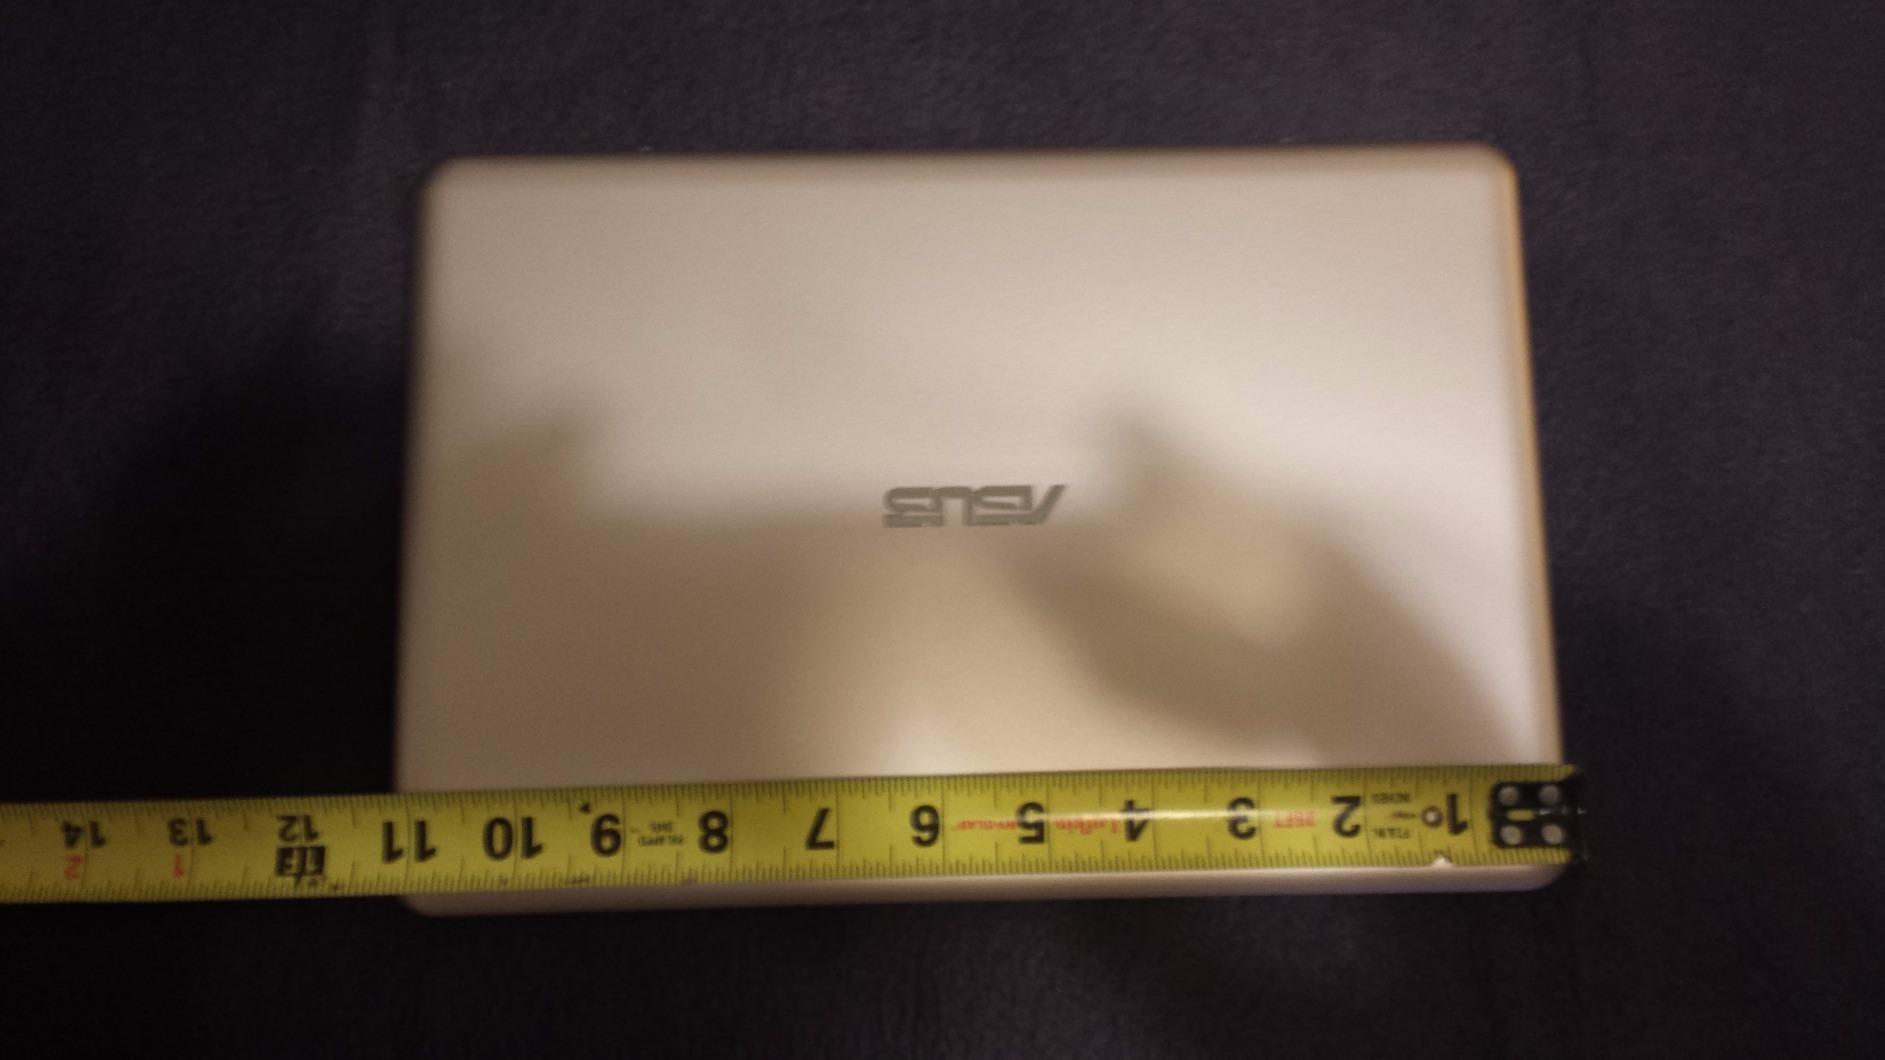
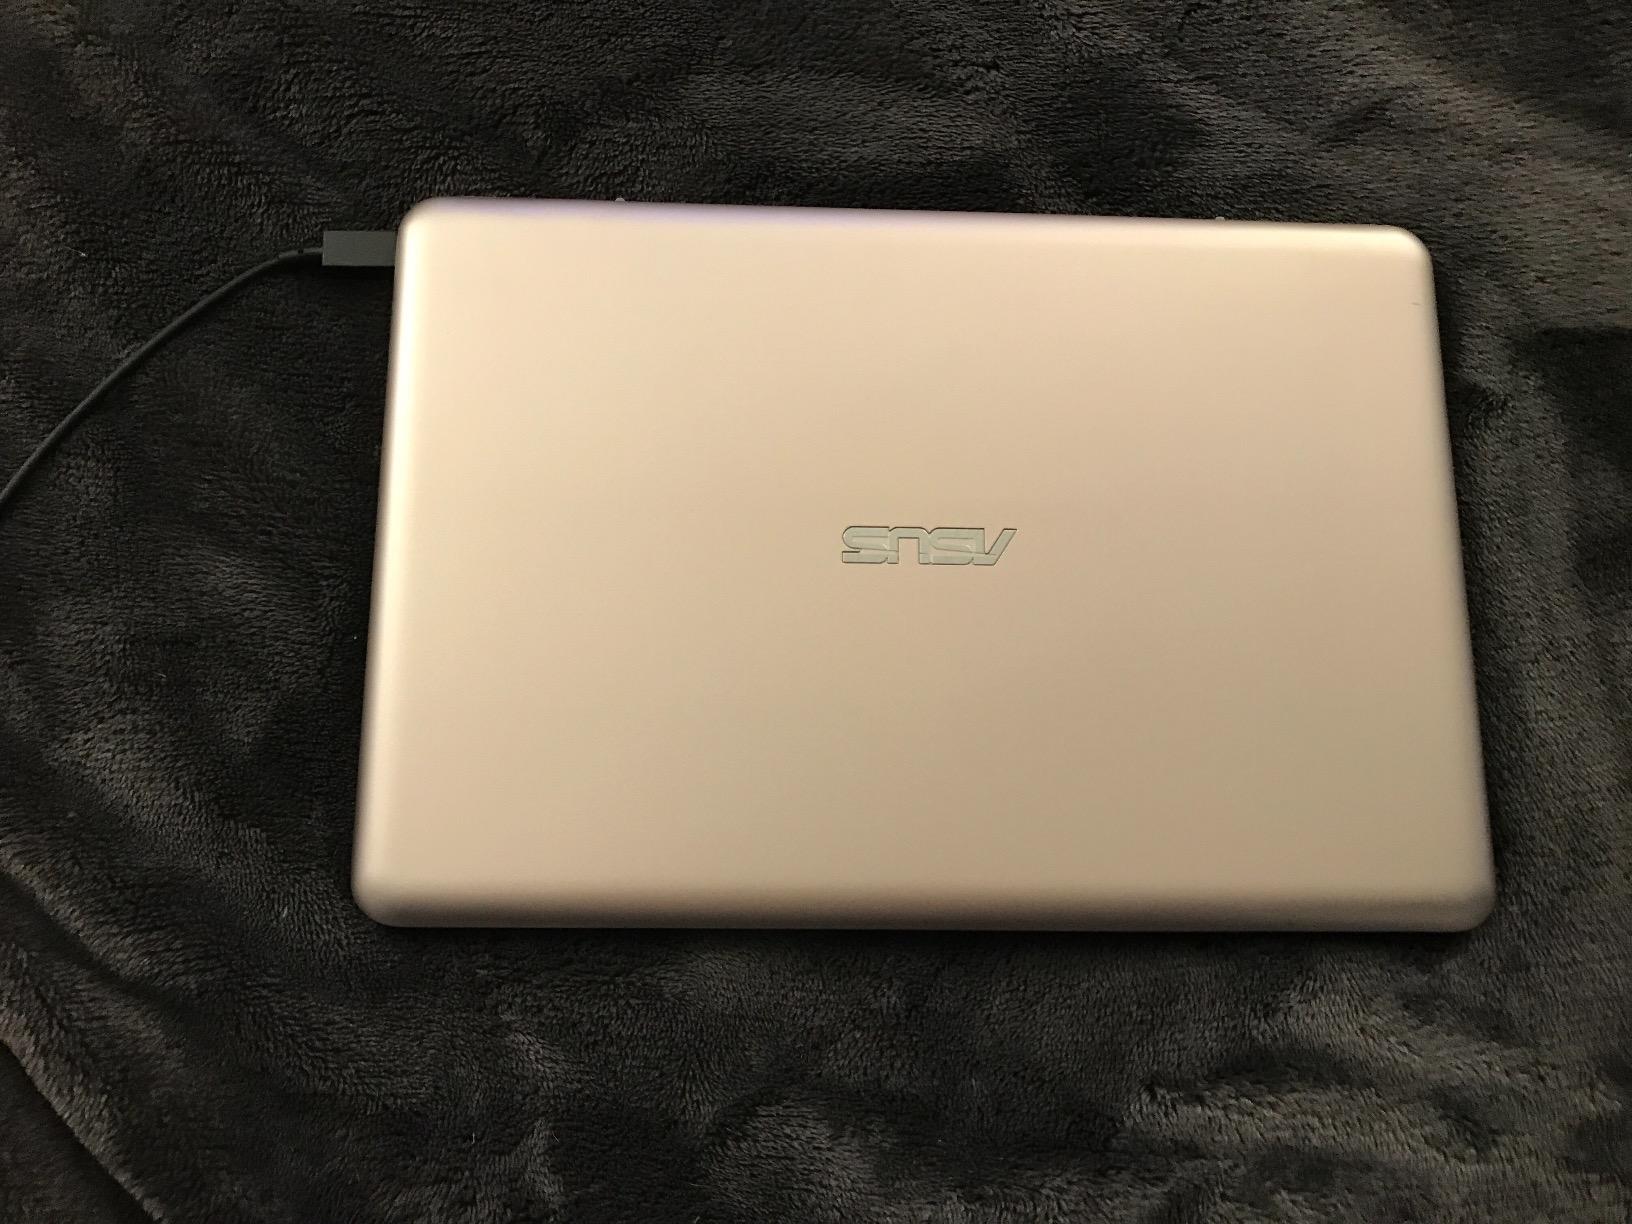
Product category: laptop
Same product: yes